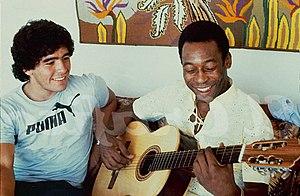
Diego Armando Maradona, né le 30 octobre 1960 à Lanús, est un footballeur international argentin devenu entraîneur. Il évoluait au poste de milieu offensif sous le maillot numéro 10.